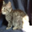
Label: cat